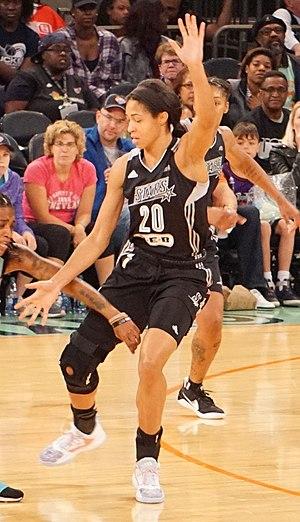
Isabelle Harrison est une joueuse de basket-ball américaine, née le 27 septembre 1993 à Nashville.